Engagement party

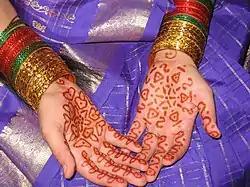
In most of West Asia, North Africa and the Indian subcontinent, engagement parties often feature the use of henna.

An engagement party, also known as a betrothal party or fort, is a party held to celebrate a couple's recent engagement and to help future wedding guests to get to know one another. Traditionally, the bride's parents host the engagement party, but many modern couples host their own celebration.